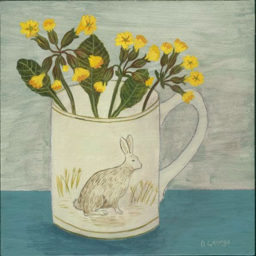
a couple of new paintings